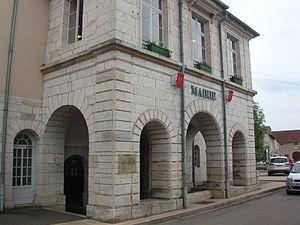
Mairie lavoir de DAMPIERRE-SUR-SALON
Dampierre-sur-Salon est une commune française située dans le département de la Haute-Saône, en région Bourgogne-Franche-Comté.